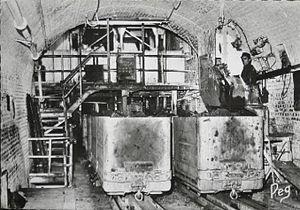
Compagnie des mines d'Ostricourt à Oignies, Nord-Pas-de-Calais, France.
Dans le bassin minier du Nord-Pas-de-Calais, l'accrochage ou recette du fond est l'endroit dans le puits où débouchent les bowettes. Il s'agit aussi de toutes les installations permettant de faire remonter la houille à la surface. Une fosse assez importante possède plusieurs étages de recettes, ou accrochages. Une avaleresse n'ayant pas permis l'exploitation, il n'y a donc pas vraiment d'étage de recette, sauf si ce dernier a été aménagé en prévision d'une extraction.